Matthew Abeysinghe

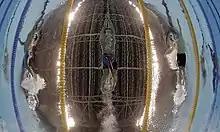
Abeysinghe competing in the 2016 Olympic Games

In early 2017, Abeysinghe moved to the US to attend Ohio State University. There he resumed training, after a prolonged leg injury in late 2016.